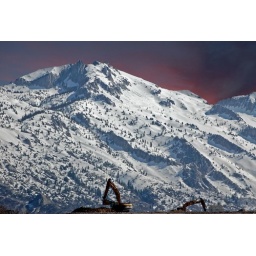
Altered sky in this picture of the canyon near Alpine, UT.